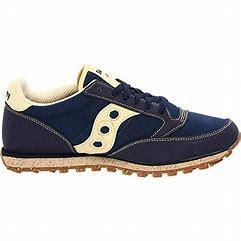
Brand: Saucony
Model: Jazz